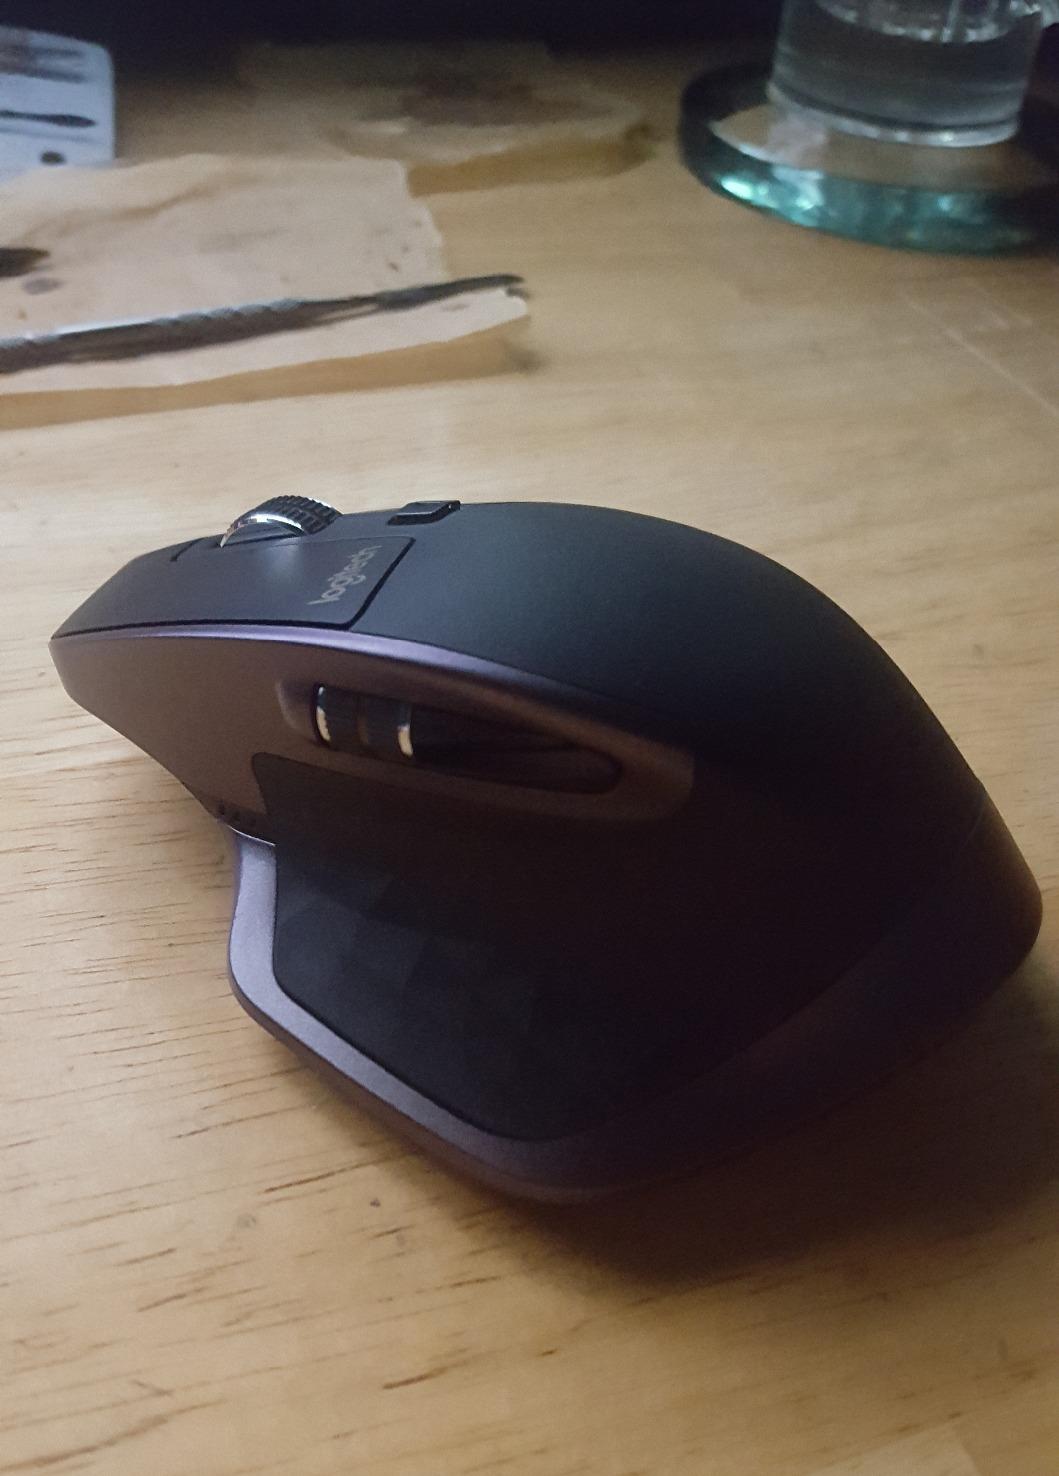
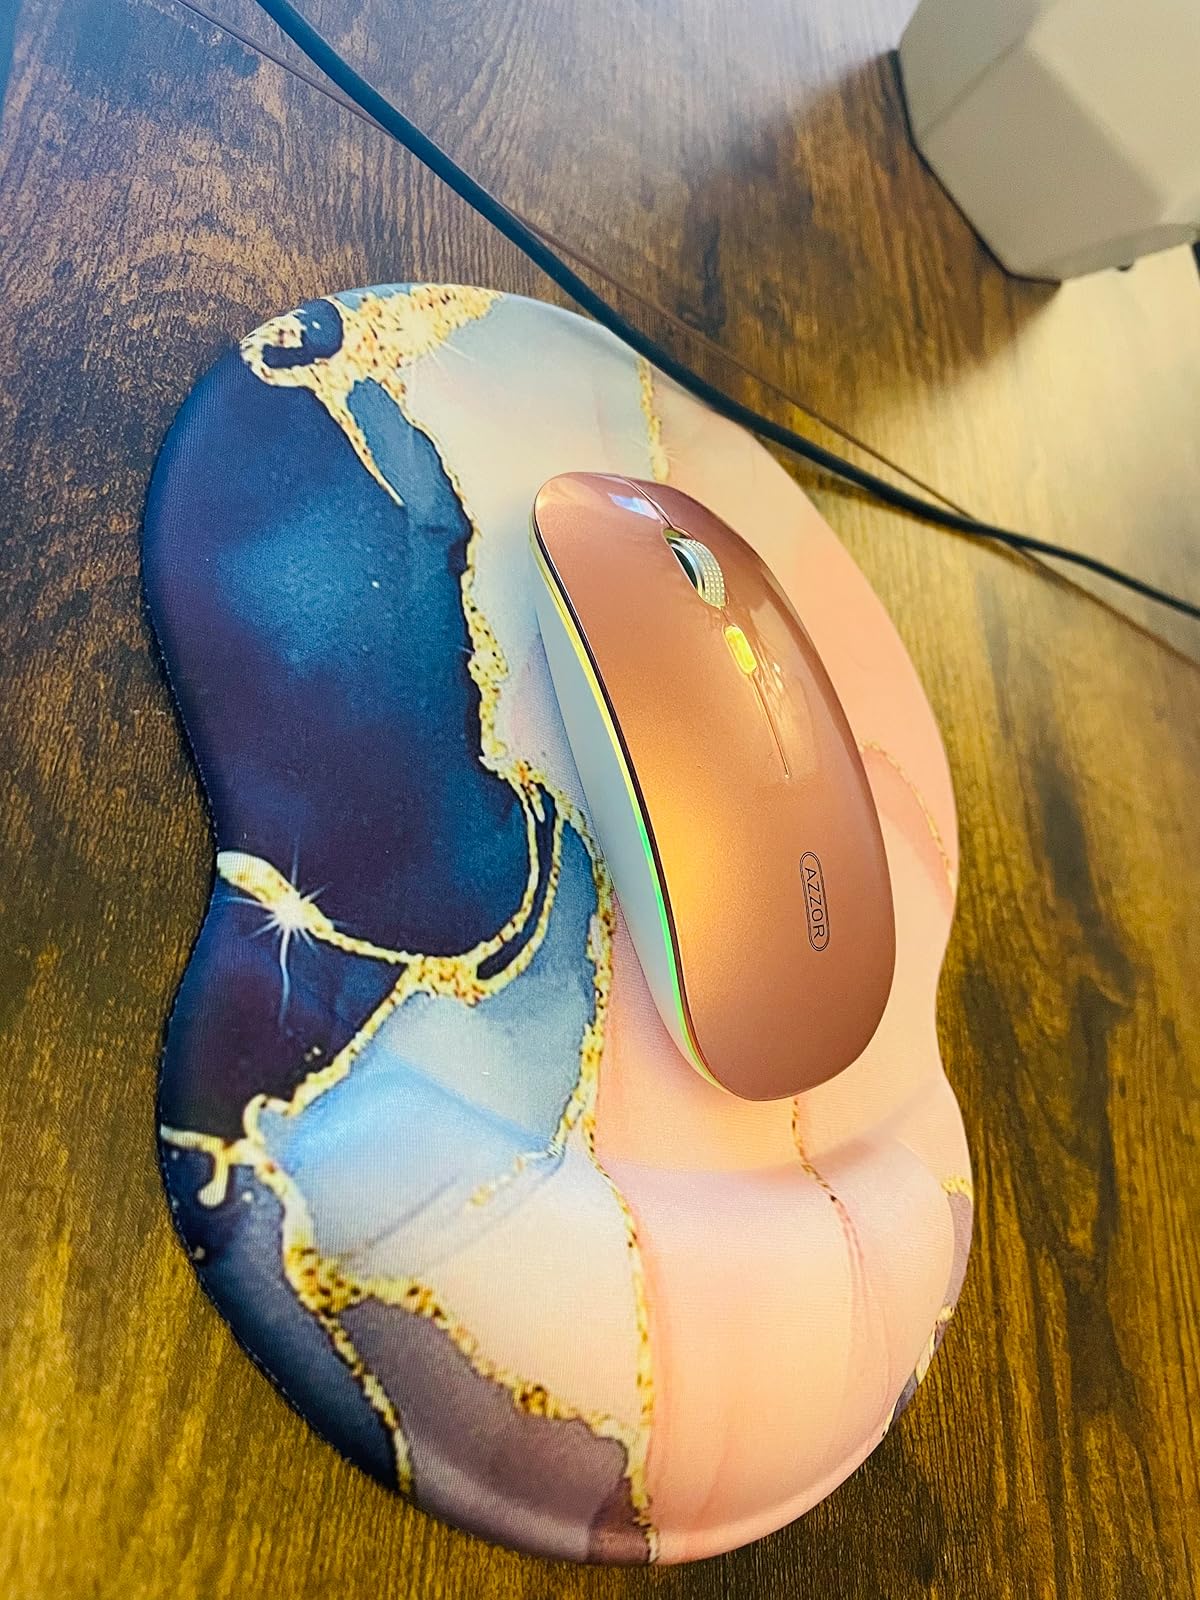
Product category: mouse
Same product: no